Renminbi

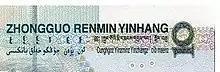
"People's Bank of China Ten Yuan" written in five different languages on the fifth series of the renminbi. From top to bottom and left to right: Mandarin pinyin, Mongolian, Tibetan, Uyghur, and Zhuang languages.

Renminbi currency production is carried out by a state owned corporation, China Banknote Printing and Minting Corporation (CBPMC) headquartered in Beijing. CBPMC uses several printing, engraving and minting facilities around the country to produce banknotes and coins for subsequent distribution. Banknote printing facilities are based in Beijing, Shanghai, Chengdu, Xi'an, Shijiazhuang, and Nanchang. Mints are located in Nanjing, Shanghai, and Shenyang. Also, high grade paper for the banknotes is produced at two facilities in Baoding and Kunshan. The Baoding facility is the largest facility in the world dedicated to developing banknote material according to its website. In addition, the People's Bank of China has its own printing technology research division that researches new techniques for creating banknotes and making counterfeiting more difficult.